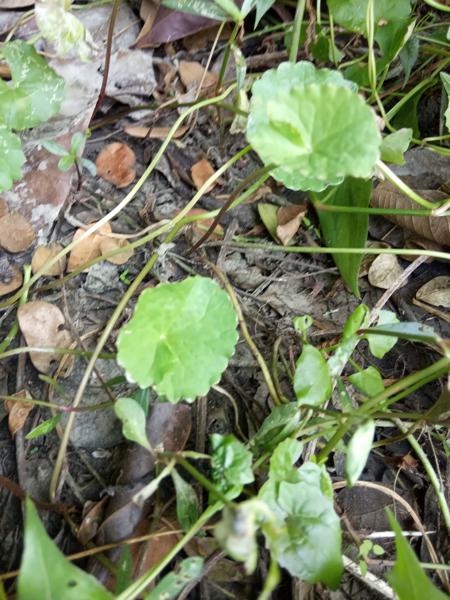
Weed species: Centella asiatica